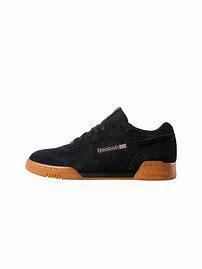
Brand: Reebok
Model: Workout Plus Mu